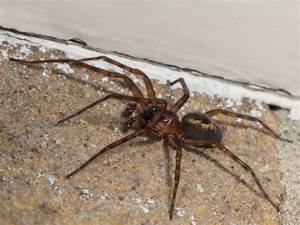
Label: spider